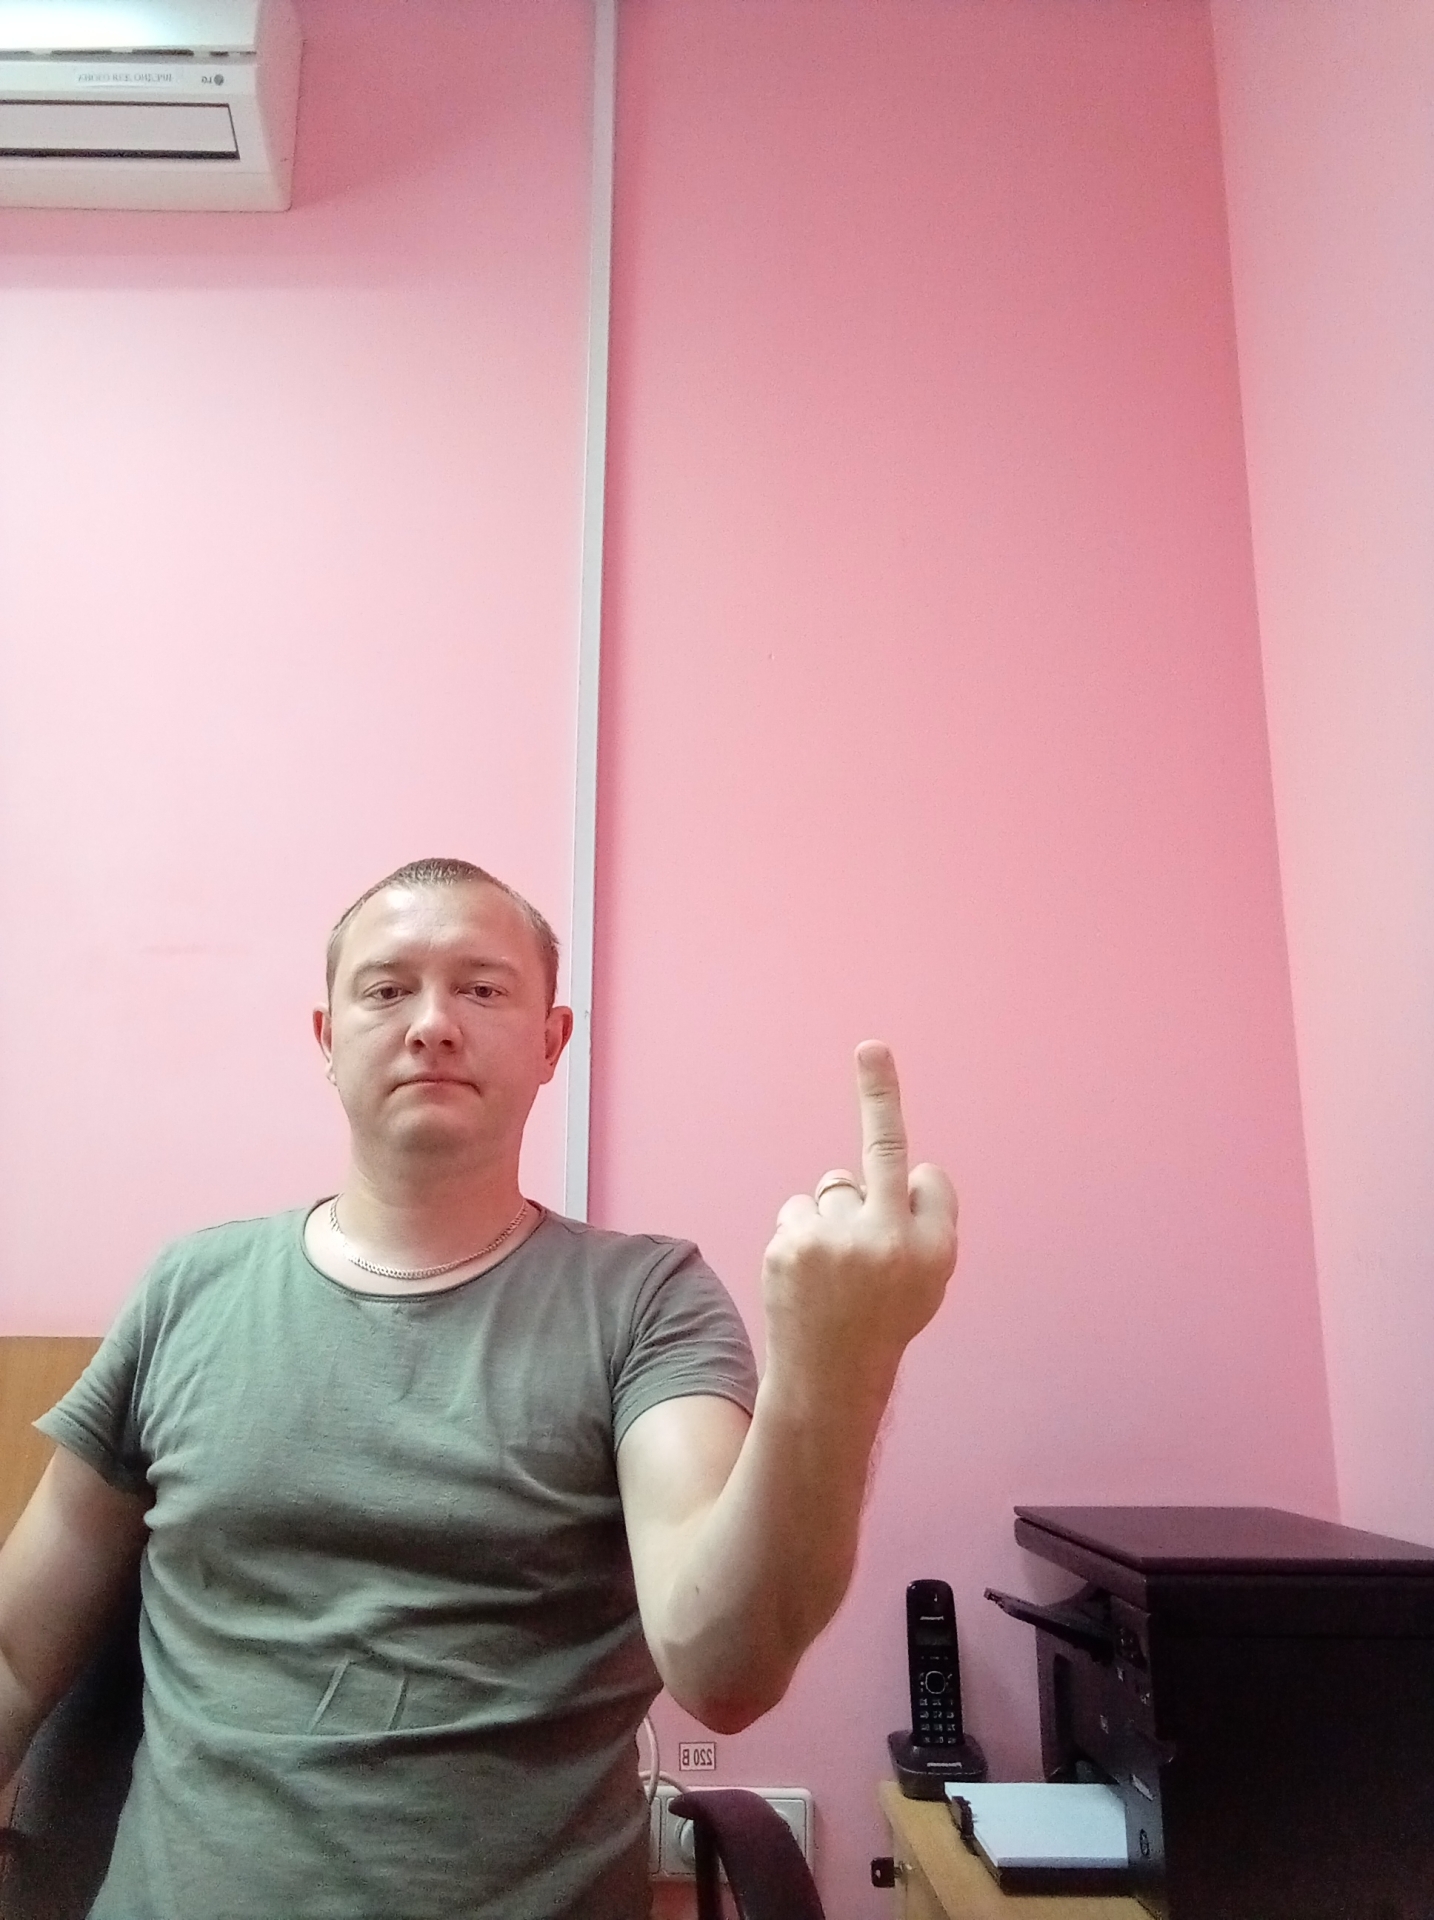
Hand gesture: middle_finger